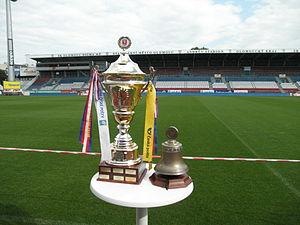
La Coupe de Tchéquie de football a été créée en 1993.
Ludovic Sylvestre, né le 5 février 1984 au Blanc-Mesnil, est un footballeur français qui évolue au Red Star.